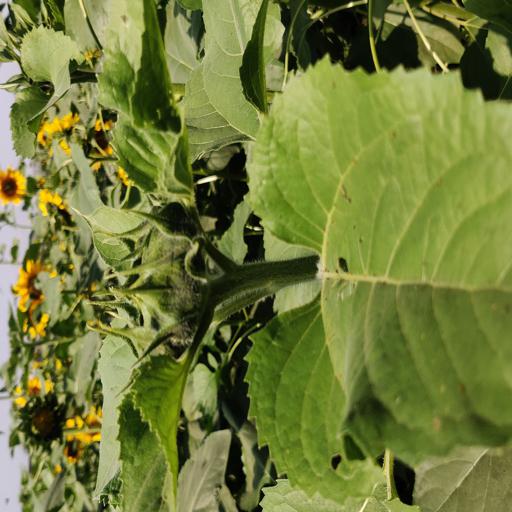
Label: Fresh_leaf